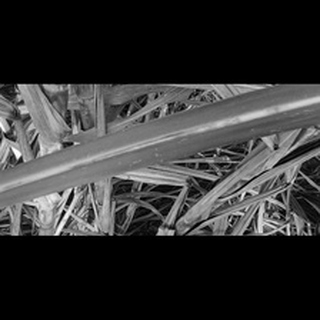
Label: sugarcane_red_rot